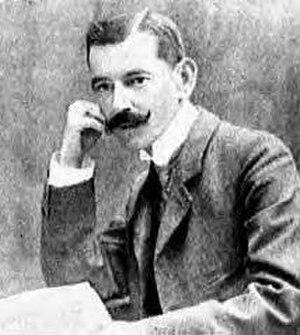
José de Diego y Martínez, né le 16 avril 1866 à Aguadilla et mort le 16 juillet 1918 à New York, est un homme politique, journaliste, poète, avocat et défenseur de l'indépendance de Porto Rico face à l'Espagne et aux États-Unis. Il est connu comme le père du mouvement indépendantiste portoricain.